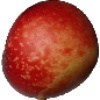
Label: nectarine